TVR M series

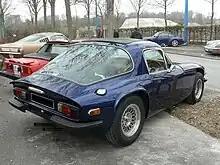
1977 TVR 1600M, with the third and last taillight configuration

The 1600M, introduced in June 1972, used the 1.6L Ford Kent engine as found in the Ford Capri GT. Power was transmitted via a four-speed Ford gearbox and a Triumph Spitfire differential. The 1600M was discontinued in April 1973, only to be revived for the 1975 model year to meet increased demand for fuel-efficient vehicles in the wake of the 1973 oil crisis. In October 1972, it cost £1980. A total of 148 were built by the time production finally ended in 1977.